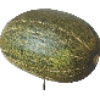
Label: Melon Piel de Sapo 1